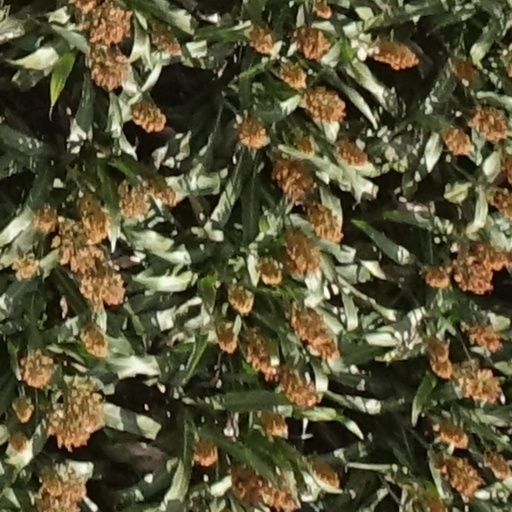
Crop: sorghum